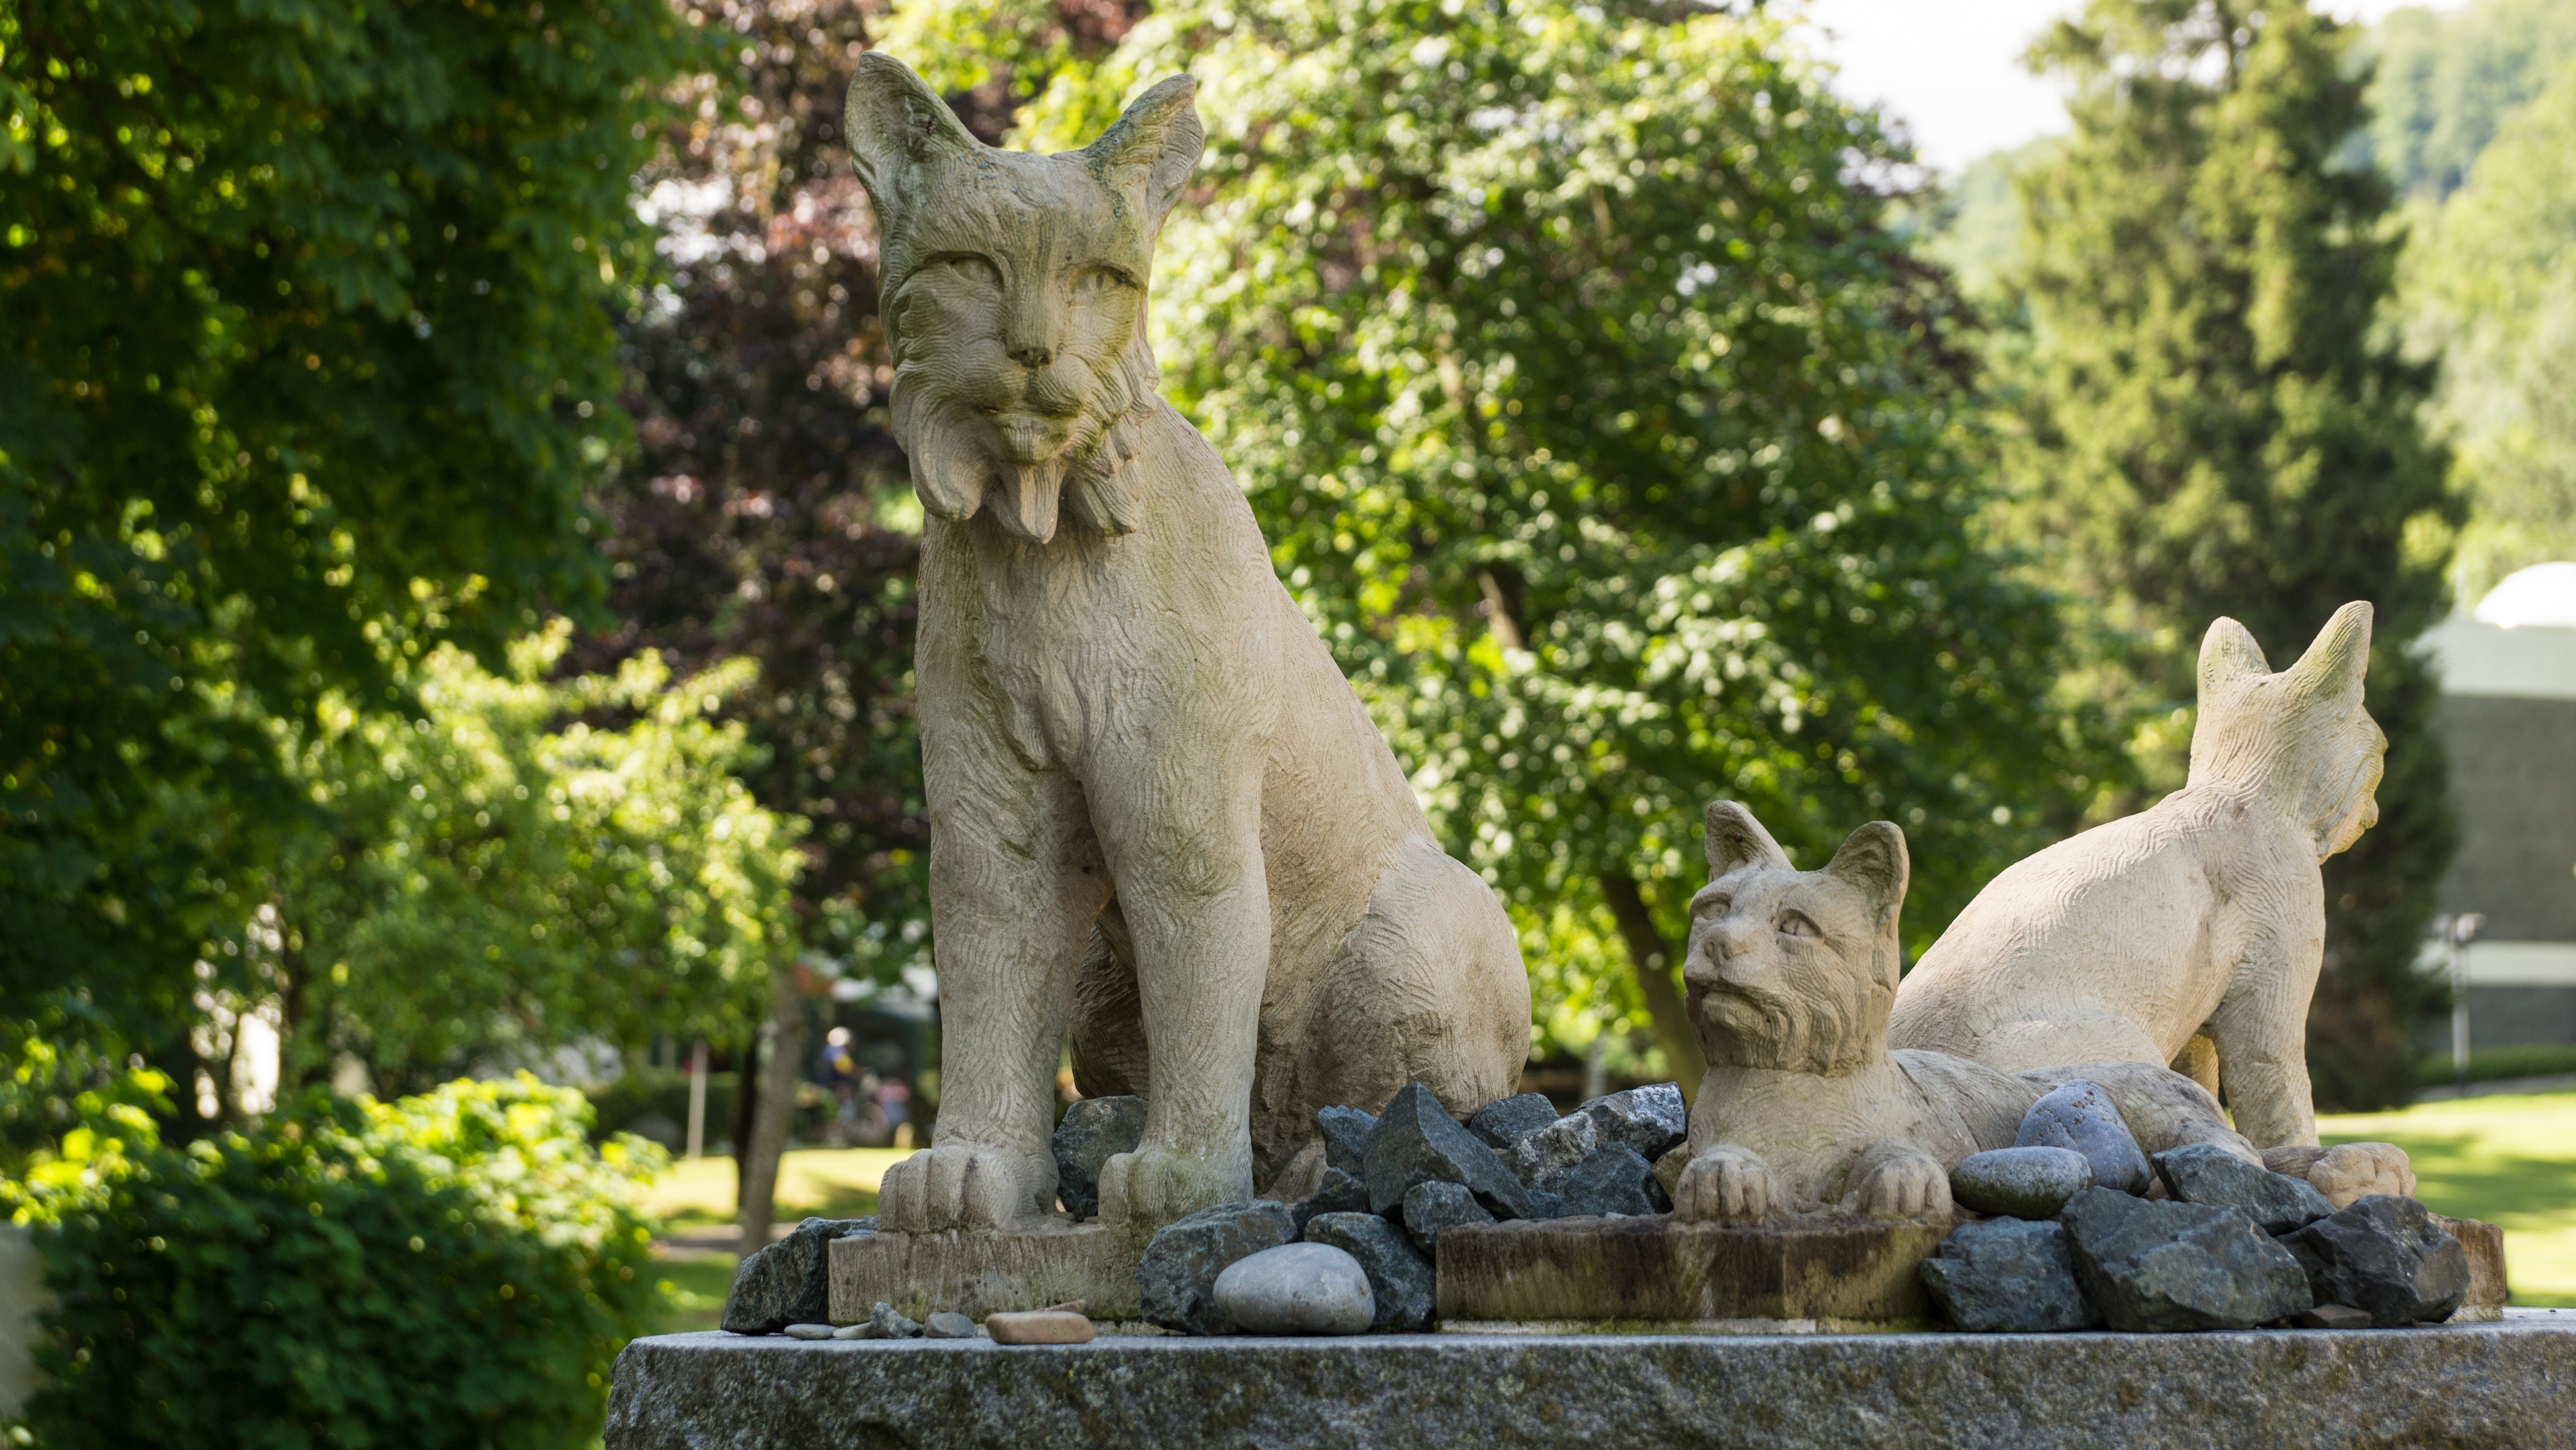
animal, stone, monument, wildlife, wild, statue, portrait, young, cat, park, feline, mammal, predator, garden, sculpture, family, art, lynx, harz, bad harzburg